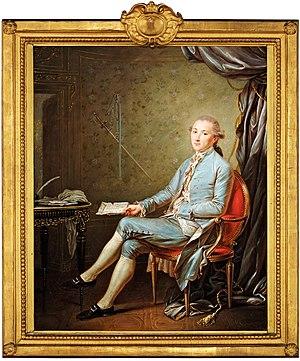
Johannes von der Mühll-Faesch (1754-1815), Nicolas LeJeune, 1778. Collection du Musée National Suisse, Zürich.